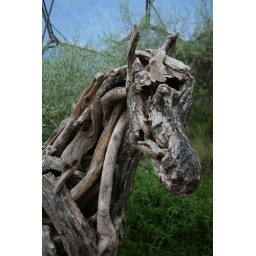
A wooden horse in the middle of the eden project. I thought it was really clever